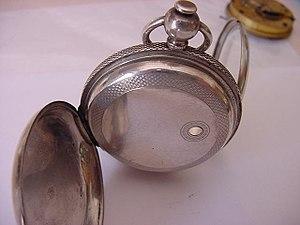
La Waltham Model 1857 est une montre fabriquée par American Watch Company, qui s'appellera plus tard Waltham Watch Company à Waltham, dans le Massachusetts.